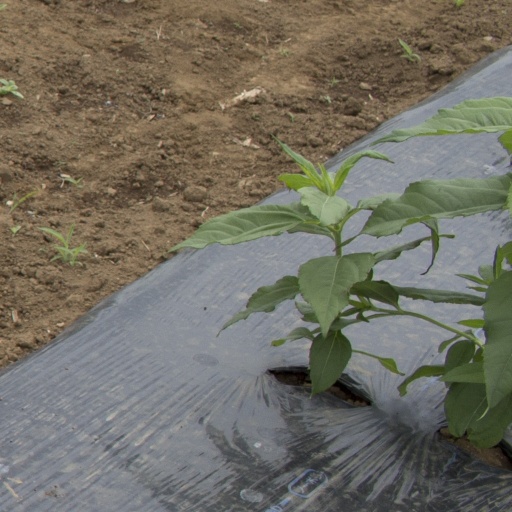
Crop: Jerusalem artichoke